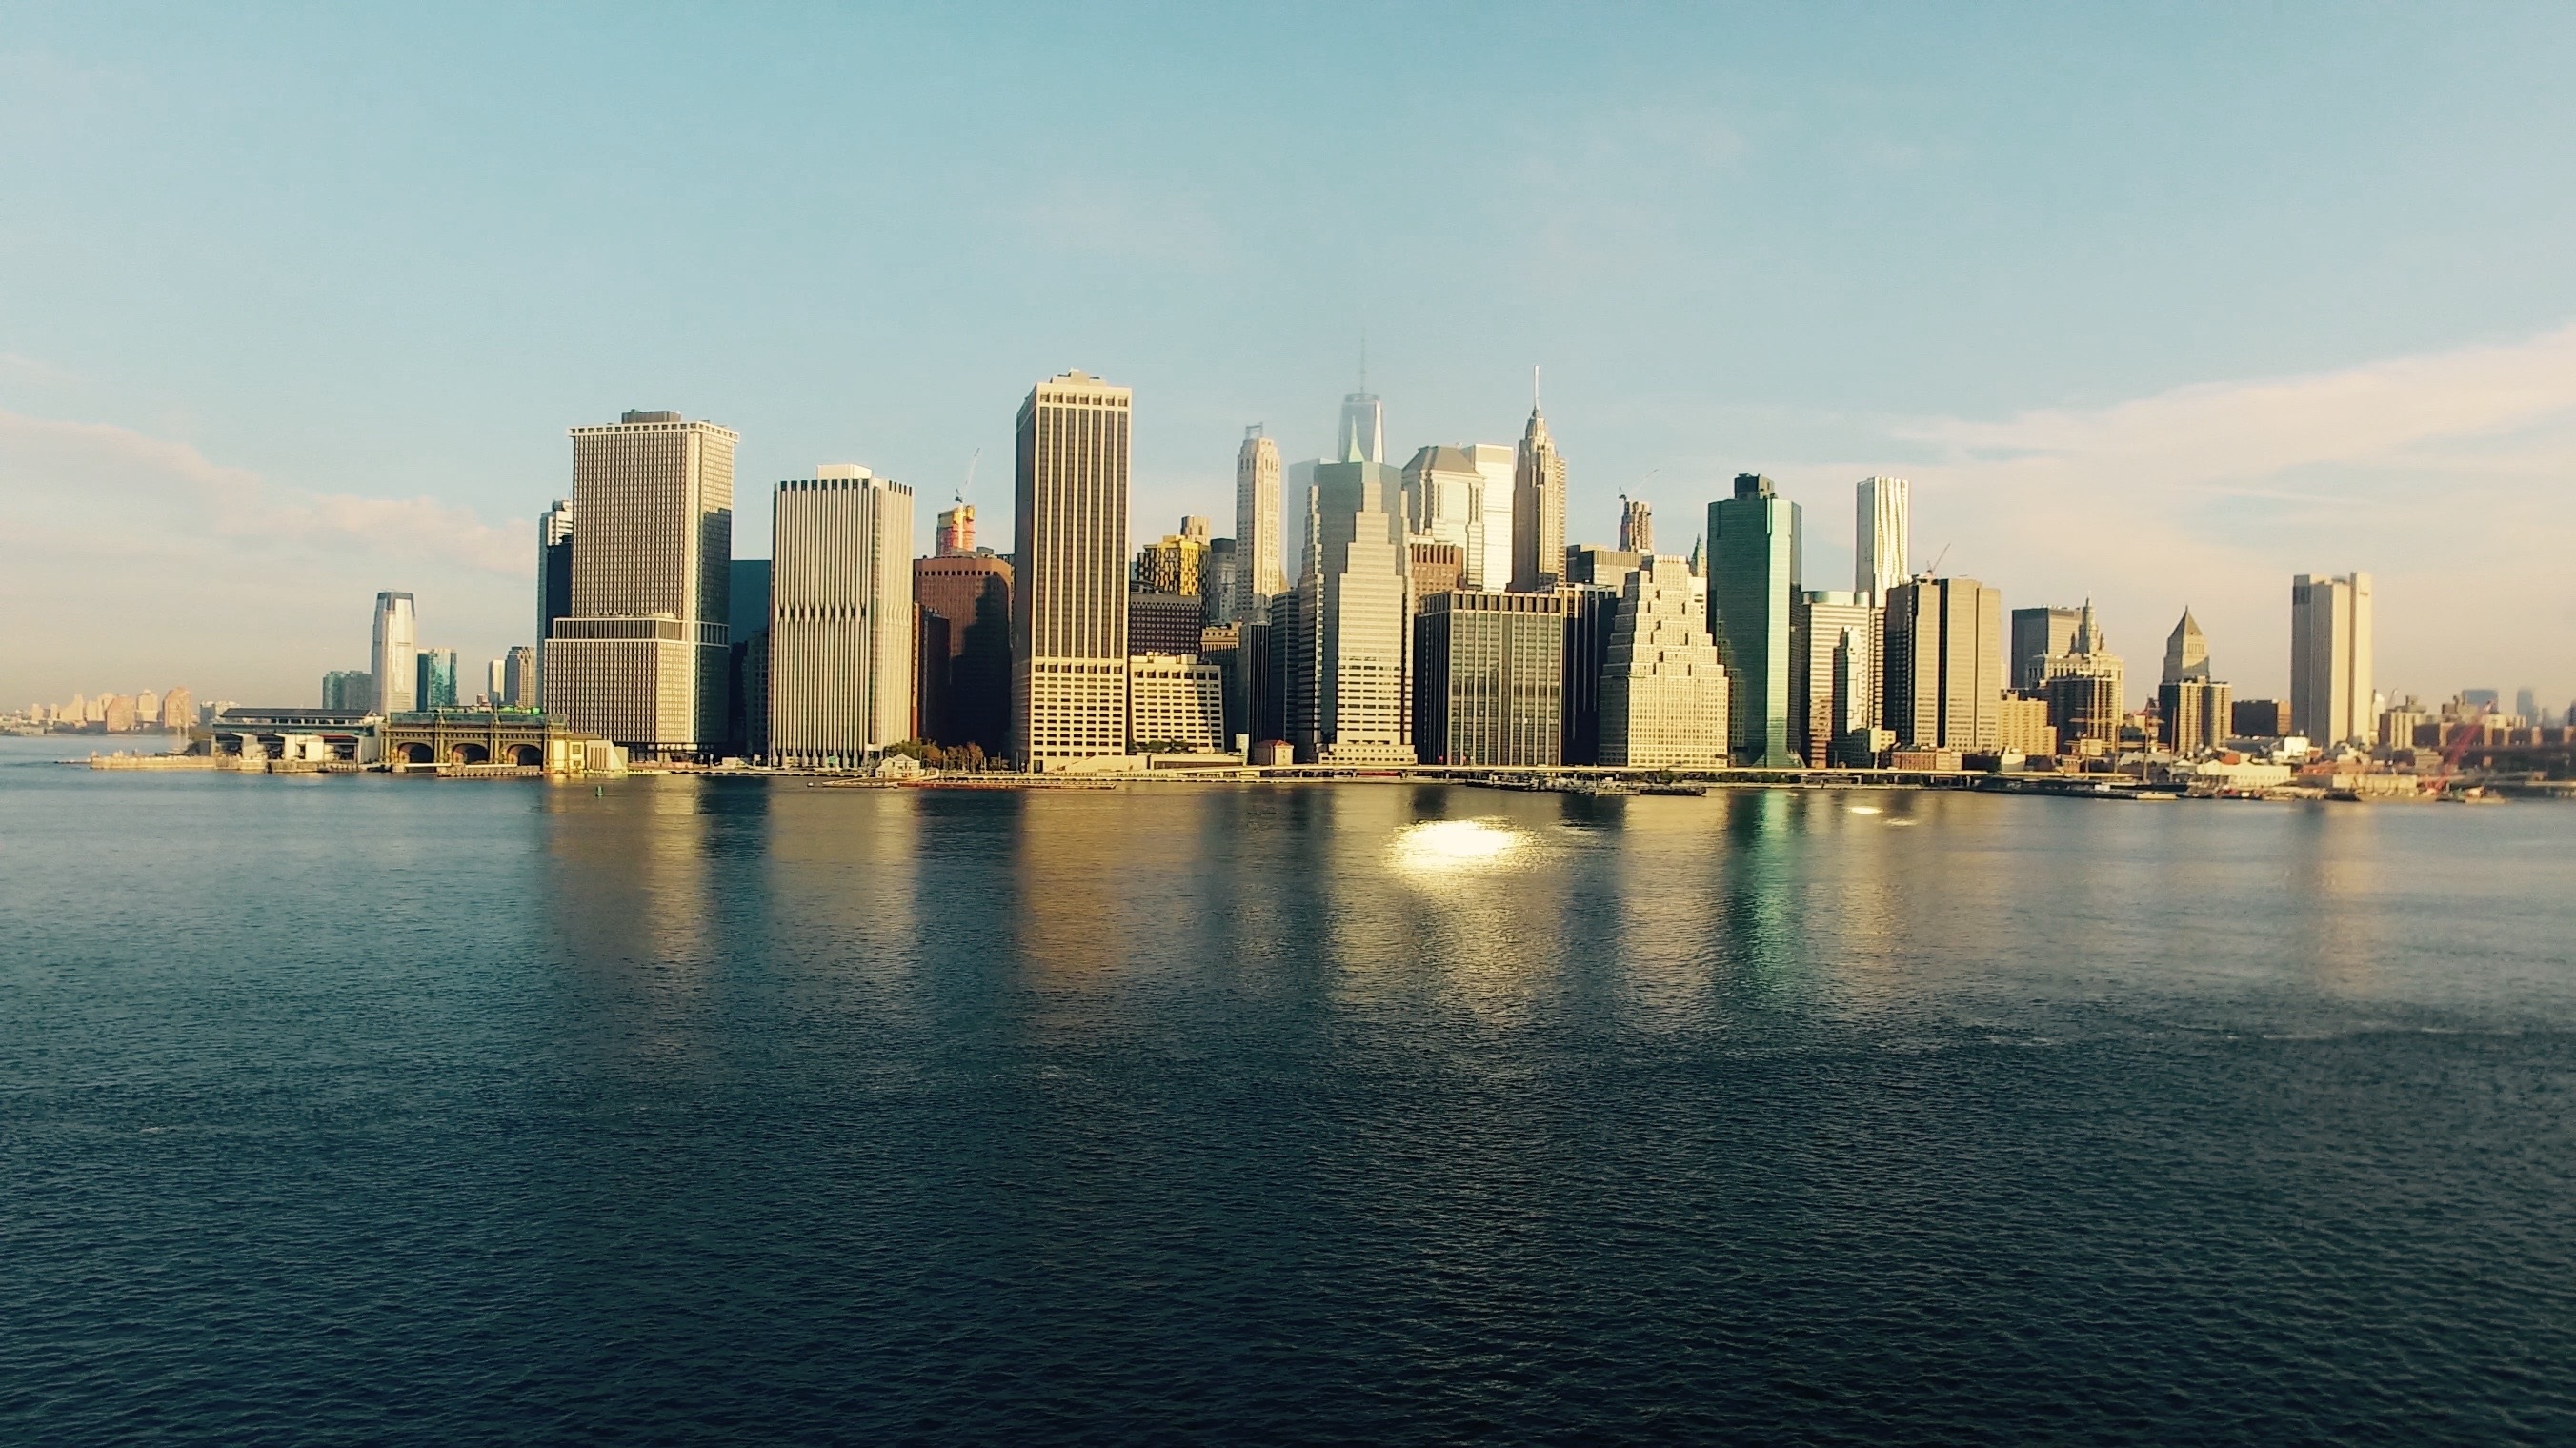
horizon, skyline, city, skyscraper, pier, manhattan, cityscape, downtown, dusk, evening, reflection, landmark, tower block, lower, metropolis, geographical feature, human settlement, metropolitan area